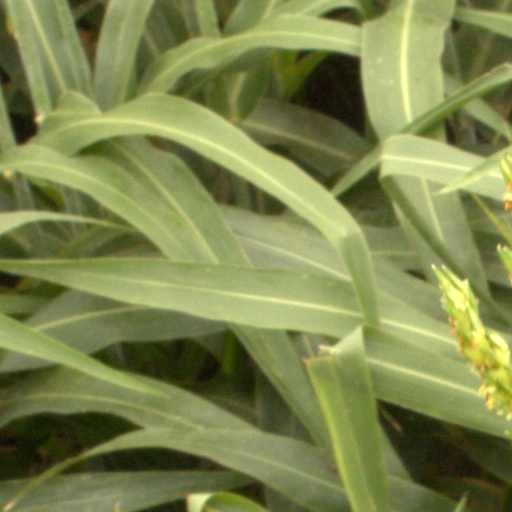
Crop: sorghum